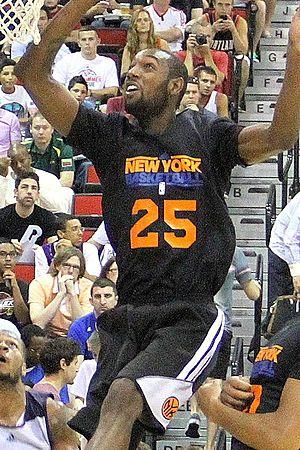
Calvin « C.J. » Leslie, né le 25 juin 1991 à Holly Springs en Caroline du Nord, est un joueur américain de basket-ball.